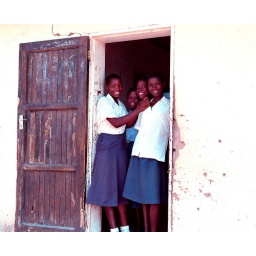
girls in door